Sem-Peixe

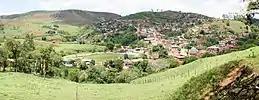
Panoramic view of Sem-Peixe

Sem-Peixe is a Brazilian municipality located in the state of Minas Gerais. The city belongs to the mesoregion of Zona da Mata and to the microregion of Ponte Nova. As of 2020, the estimated population was 2,606.